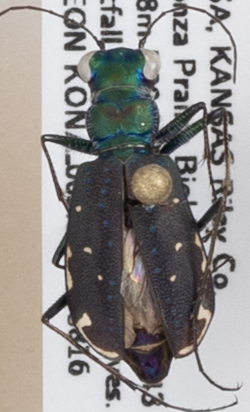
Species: Cicindela punctulata
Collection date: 2018-08-16
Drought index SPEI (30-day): -0.608
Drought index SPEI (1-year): -2.09
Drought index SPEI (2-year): -1.45